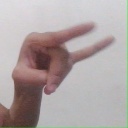
अक्षर: च